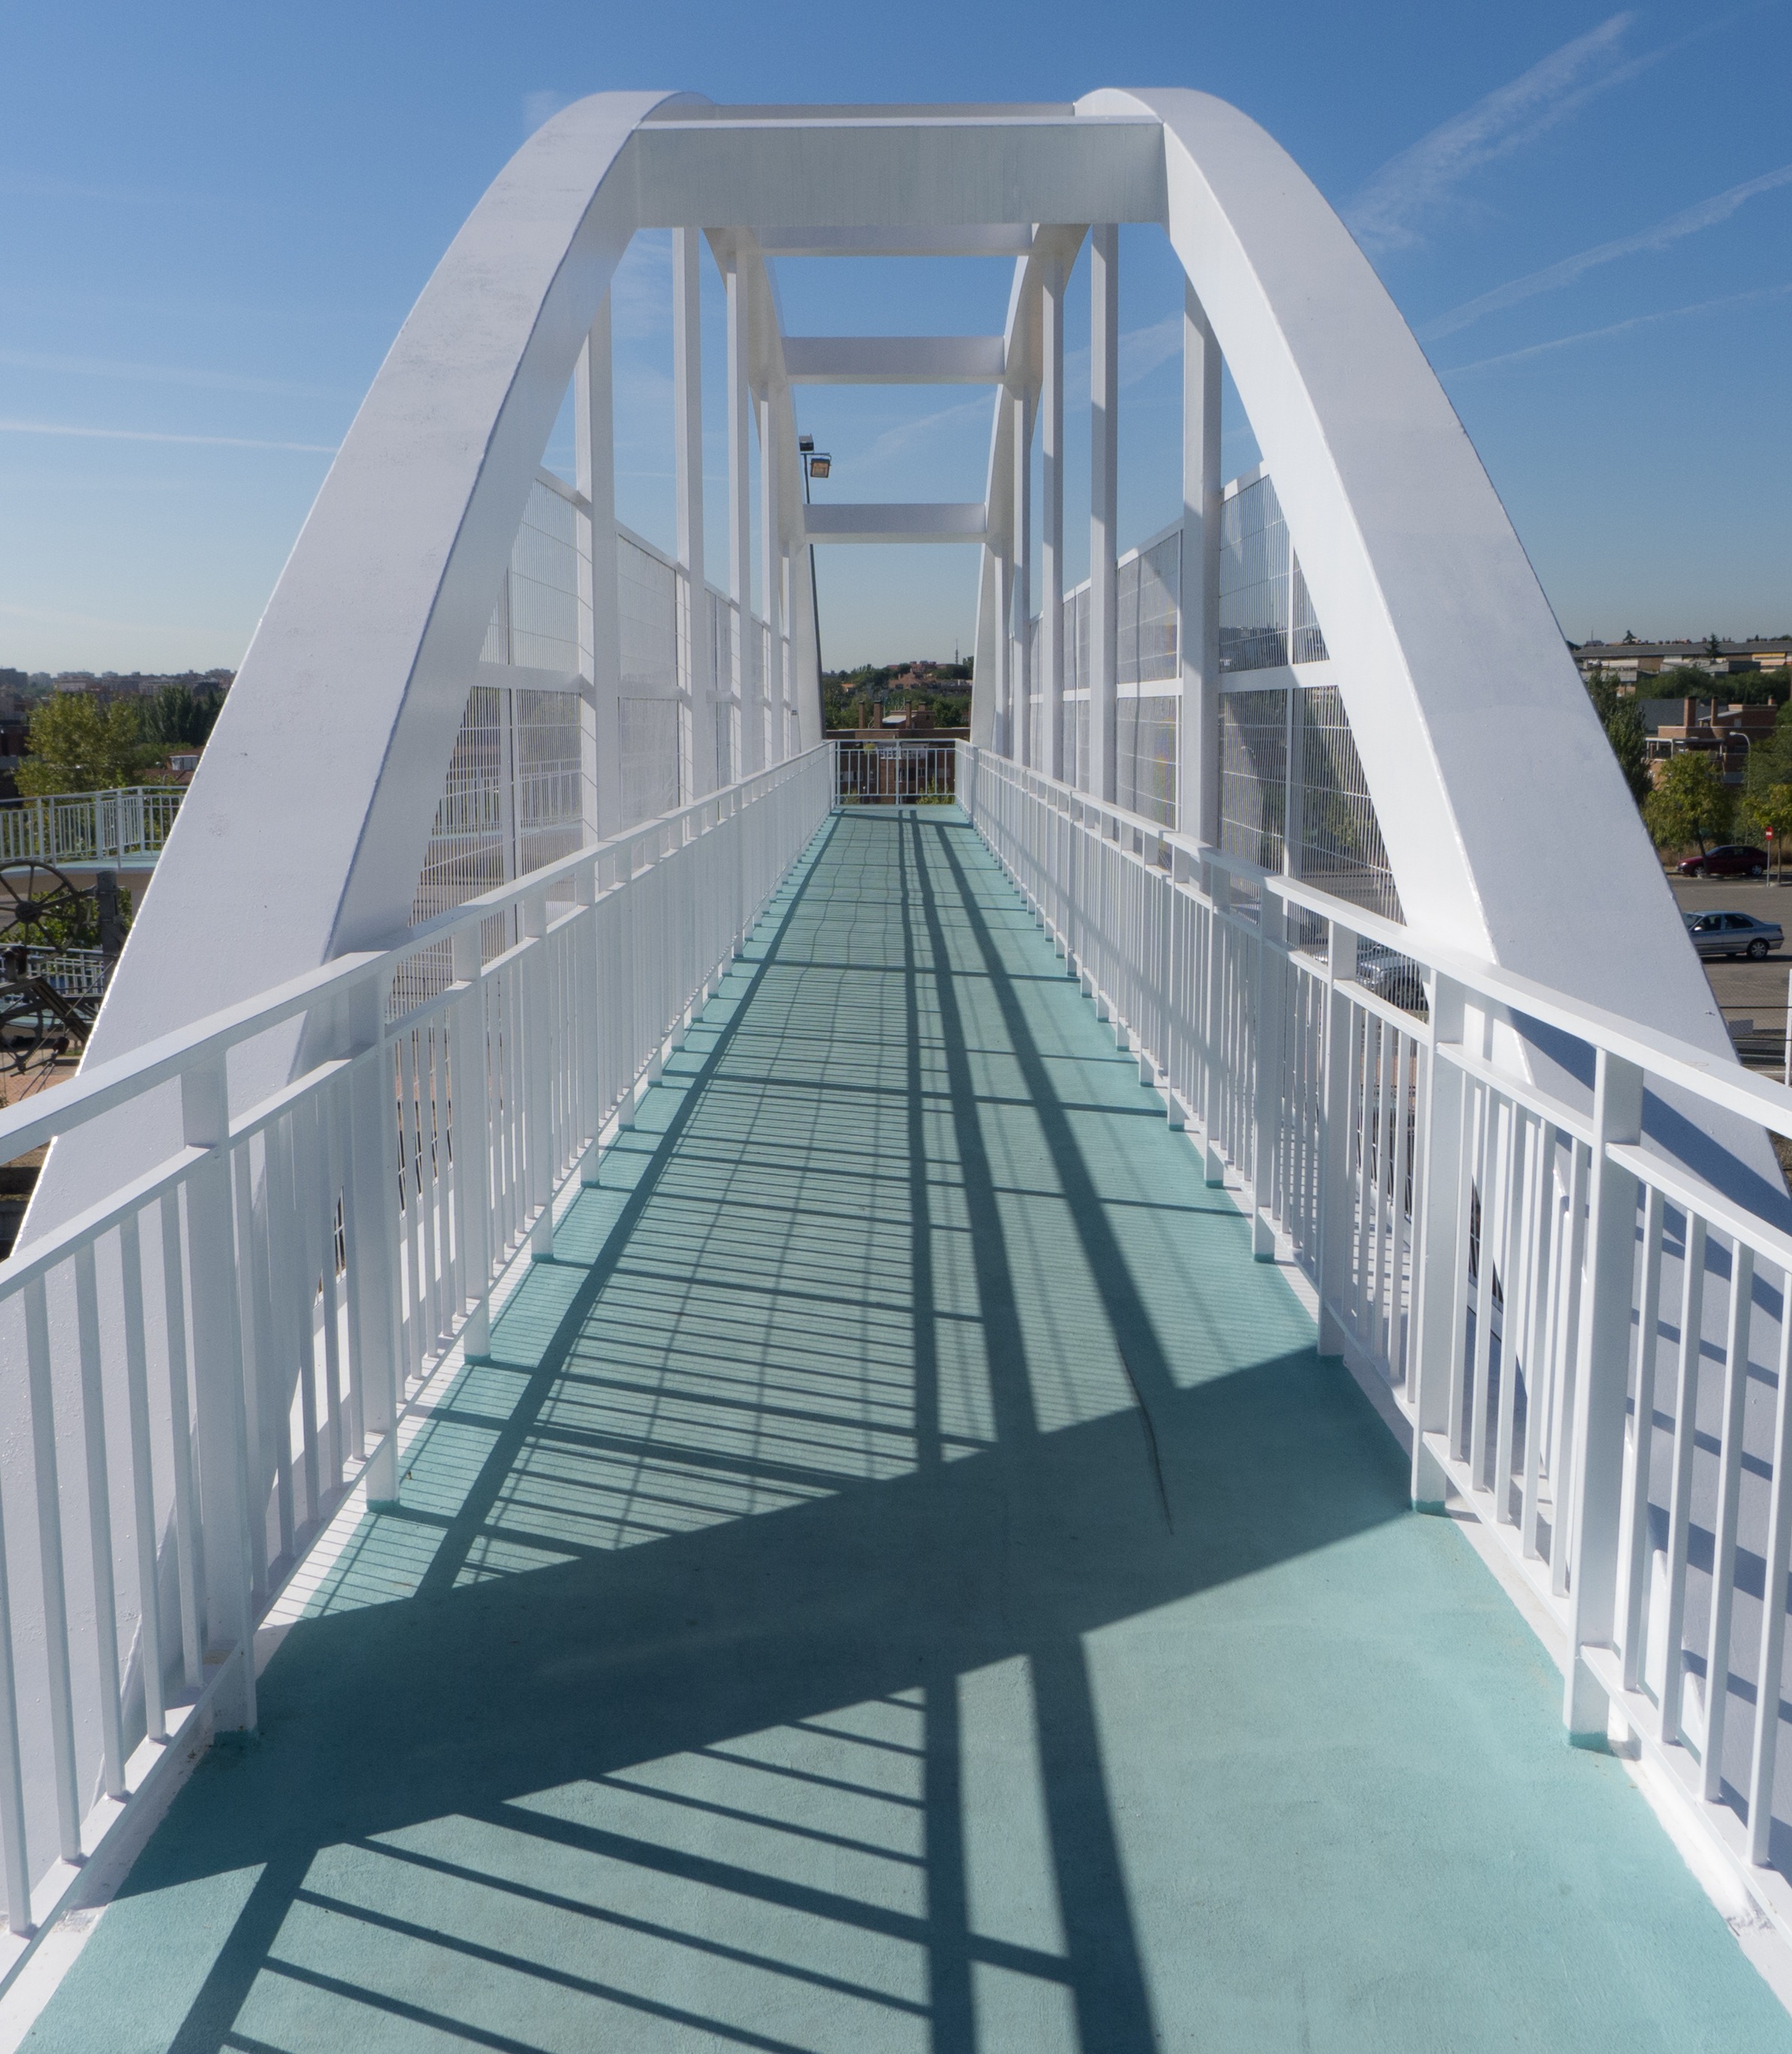
path, architecture, bridge, urban, construction, metal, facade, cross, engineering, iron bridge, cable stayed bridge, arch bridge, daylighting, truss bridge, skyway